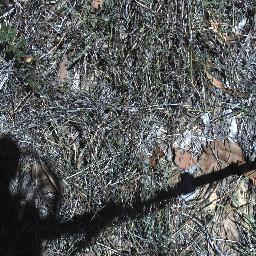
Label: negative